Fort Gibraltar

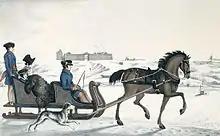
Governor of Red River, Andrew Bulger, driving his family on the frozen Red River in a horse cariole with the fort now renamed Fort Garry in the background (winter of 1822-23)

In the early 19th century, fur-trading was the main industry of Western Canada. Two companies had an intense competition over the trade. The first, the Hudson's Bay Company, was a London, England-based organization. The second, the North West Company, was based in Montreal. Hudson's Bay Company was distinctly English in its culture and flavour while the North West Company was a mix of French, Scottish and First Nations cultures.